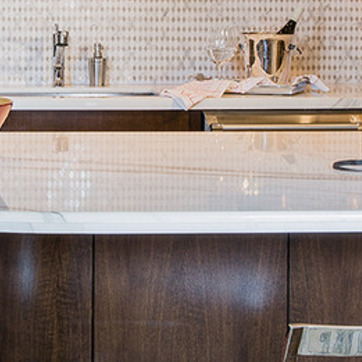
Material: polishedstone